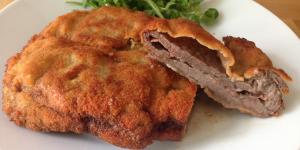
cachopo de ternera asturiano